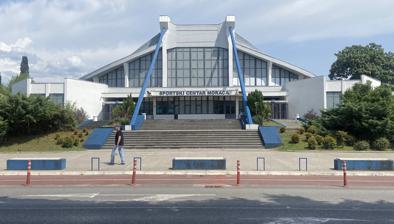
Building: Morača Sports Center
Country: Montenegro
Year built: 1978
Multi-sports venue in Podgorica, Montenegro Morača Sports Centre Sportski centar Morača Exterior of the Morača Sports Centre Location Podgorica , Montenegro Coordinates 42°26′16″N 19°15′15″E / 42.43778°N 19.25417°E / 42.43778; 19.25417 Owner City of Podgorica Capacity 6,000 Construction Opened 1978 Renovated 2005, 2018 Expanded 2018 Construction cost €4.5 million euros (2018 renovation) Architect Miško Savov Dmitrović Tenants KK Budućnost ŽRK Budućnost ŽKK Budućnost Morača Sports Centre ( Montenegrin : Sportski centar Morača , Спортски центар Морача) is a multi-sports venue that is located in Podgorica , Montenegro . The venue is located in the new part of Podgorica, on the right bank of Morača River , after which it got its name. Construction of the sports complex began in 1978, and various sporting facilities are scattered within it, across a five hectare area. Besides being a sports venue, Morača Sports Centre also hosts various concerts and events. History The new venue was inaugurated with a friendly basketball game between the Yugoslav national team and Wichita State University . The complex's main indoor hall hosted six preliminary-round games of EuroBasket 2005 . The venue underwent a major refurbishment for the tournament in order to meet the arena standards imposed by FIBA . With the immense growth of the popularity of water polo in Montenegro, two brand new open-air swimming pools were added to the facility in 2009, which also hosted the 2009 FINA Water Polo World League . In 2018, the arena's main hall underwent renovations and expansion, in order to meet the arena standards of the EuroLeague . Its seating capacity was increased to 6,000, and VIP lounges were also added. The cost of the renovation project was €4.5 million euros . Also, former indoor pool arena (which was in disrepair and unused for over a decade) was repurposed as a basketball / volleyball / handball hall, with seating capacity of 2,200. The venue will host the 2022 European Women's Handball Championship for the preliminary rounds. Facilities Entrance to the main hall in 2015 The sports complex's main indoor hall serves as the primary multi-purpose indoor arena in Podgorica. It is best known as home arena of SD Budućnost Podgorica 's basketball , volleyball and handball teams. Main Hall (capacity 6,000 seats in the stands) Bemax Hall (capacity 2,200 seats in the stands) Olympic size (50m x 25m) open-air swimming pool (capacity 1,900 seats in the stands) Water polo size (33,40m x 25m) indoor pool (capacity 664 seats in the stands) Combat Sports Hall Sauna Table Tennis Hall Business facilities (restaurant, gym) Media room Outdoor futsal / handball court Outdoor running track Sporting events hosted EuroBasket 2005 Group B 2011–12 EHF_ Women's Champions League Final SUPERKOMBAT World Grand Prix I 2012 2022 European Women's Handball Championship Group D Concerts and other events List of Concerts and Other Events 1980s Riblja Čorba - April 20, 1987 ( Ujed za dušu Tour) Riblja Čorba - December 1, 1988 ( Priča o ljubavi obično ugnjavi Tour) 1990s Riblja Čorba - May 11, 1995 2020s Dragana Mirković - March 22, 2024 ( Do poslednjeg daha Tour ) Aleksandra Prijović - April 19, 2024 ( Od istoka do zapada Tour ) Aleksandra Prijović - April 20, 2024 Lepa Brena - May 25, 2024 ( Imam pesmu da vam pevam Tour ) References